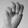
ASL letter: M